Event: Nepal Earthquake
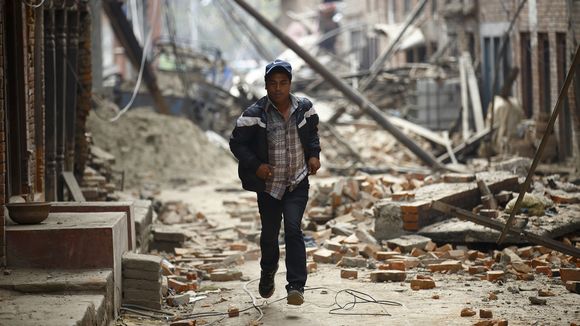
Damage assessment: damage